Tourism in Canada

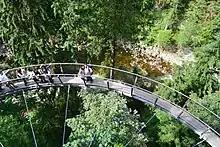
Capilano Suspension Bridge

In 2023, Canadian residents made 36.2 million visits abroad. The most popular international destinations were: